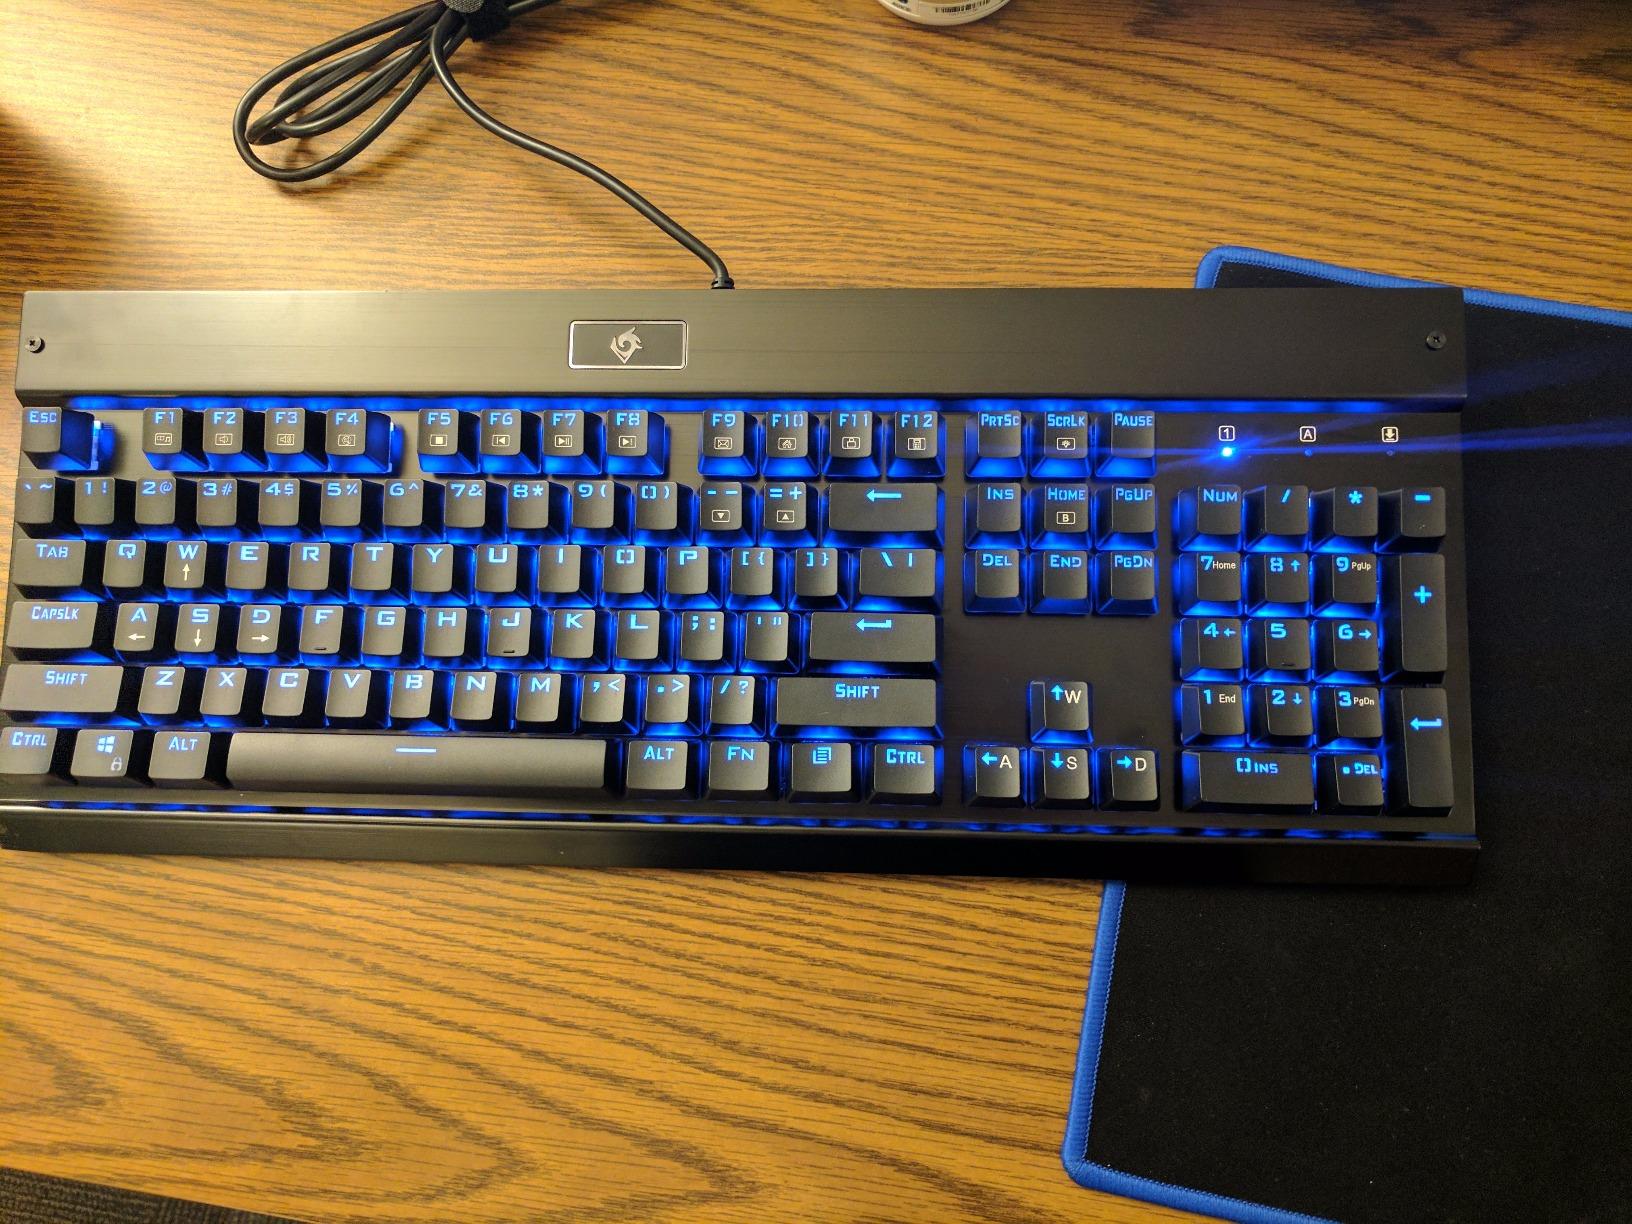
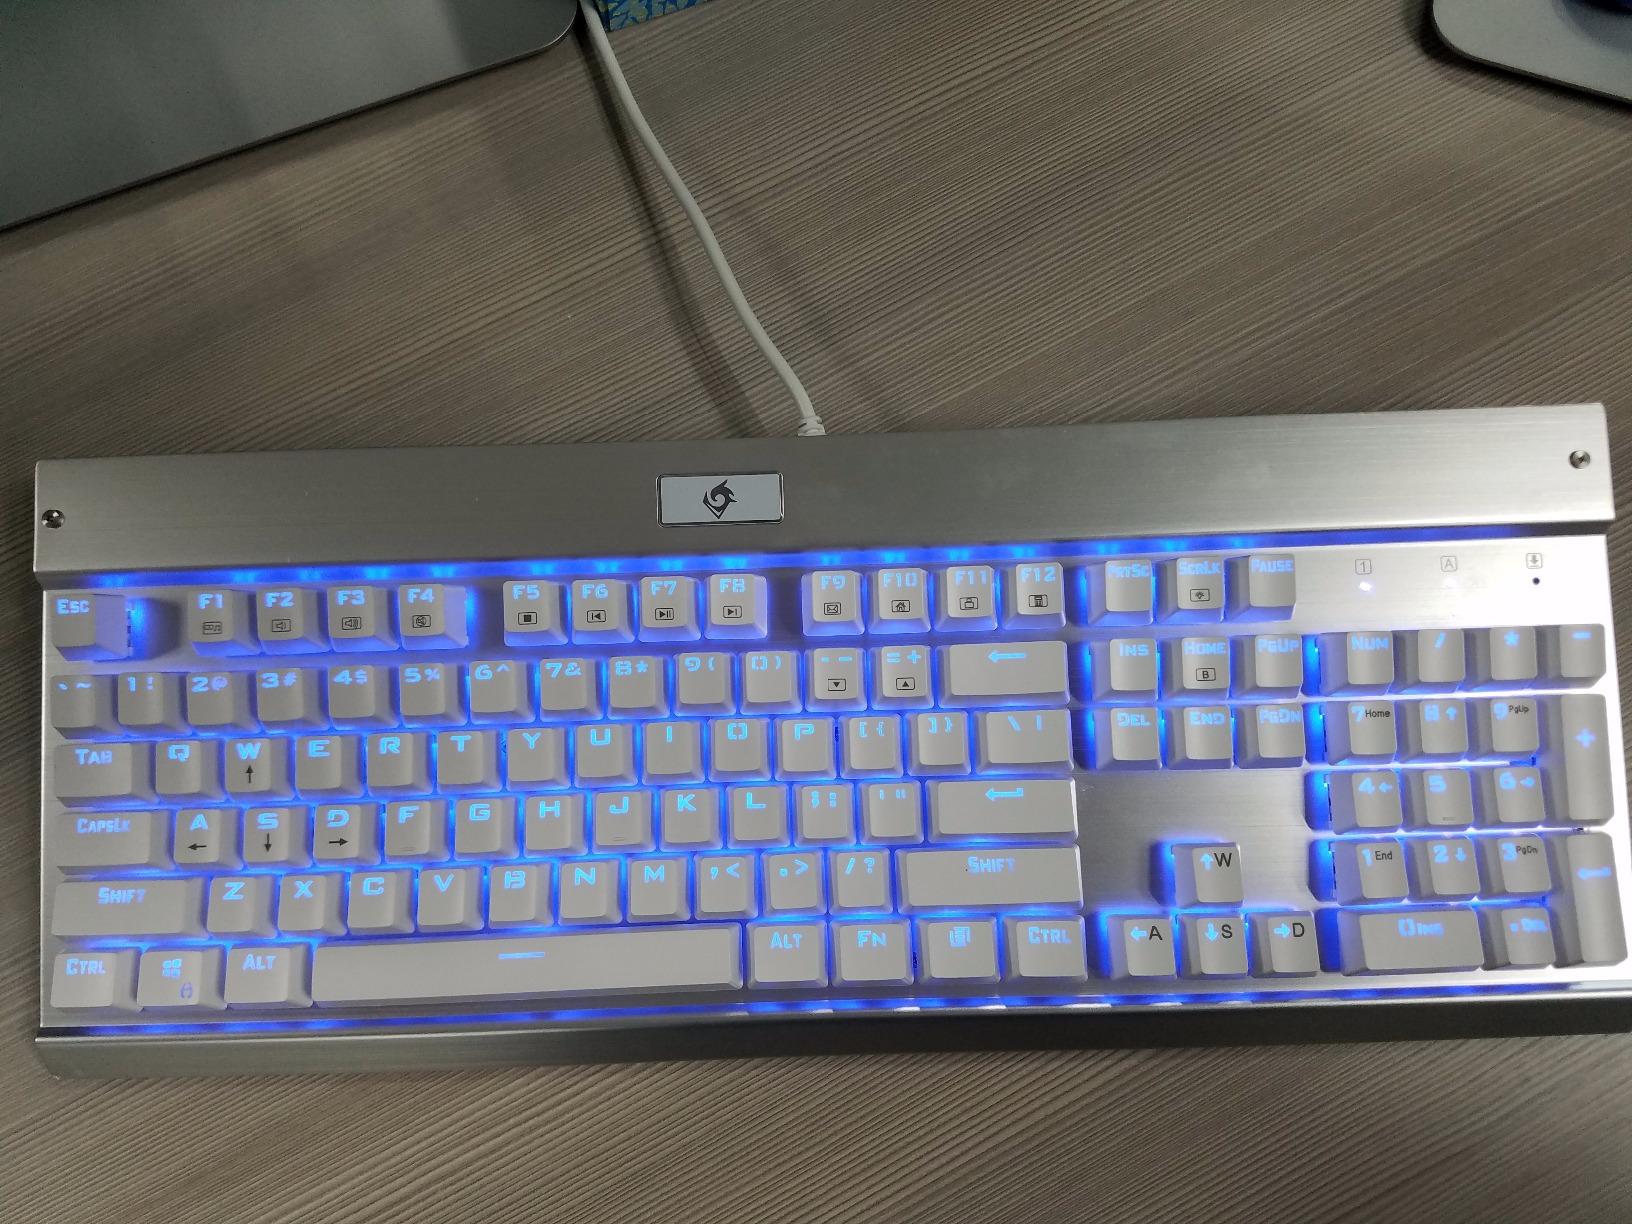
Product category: keyboard
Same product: no